Chronic cerebrospinal venous insufficiency controversy

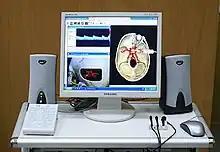
Computer-enhanced transcranial doppler.

CCSVI was first described using specialized extracranial and transcranial doppler sonography. Five ultrasound criteria of venous drainage have been proposed to be characteristic of the syndrome, although two are considered sufficient for diagnosis of CCSVI: